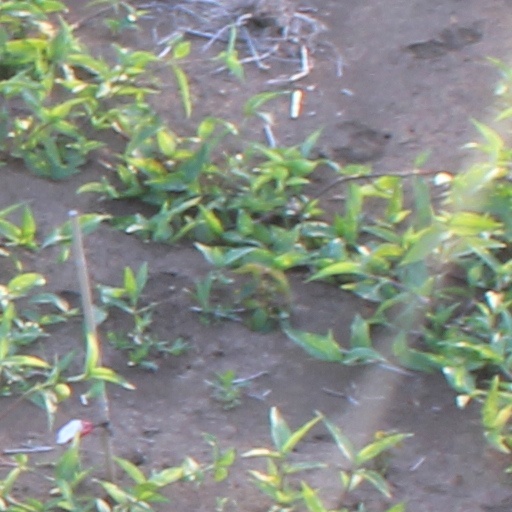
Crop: wheat